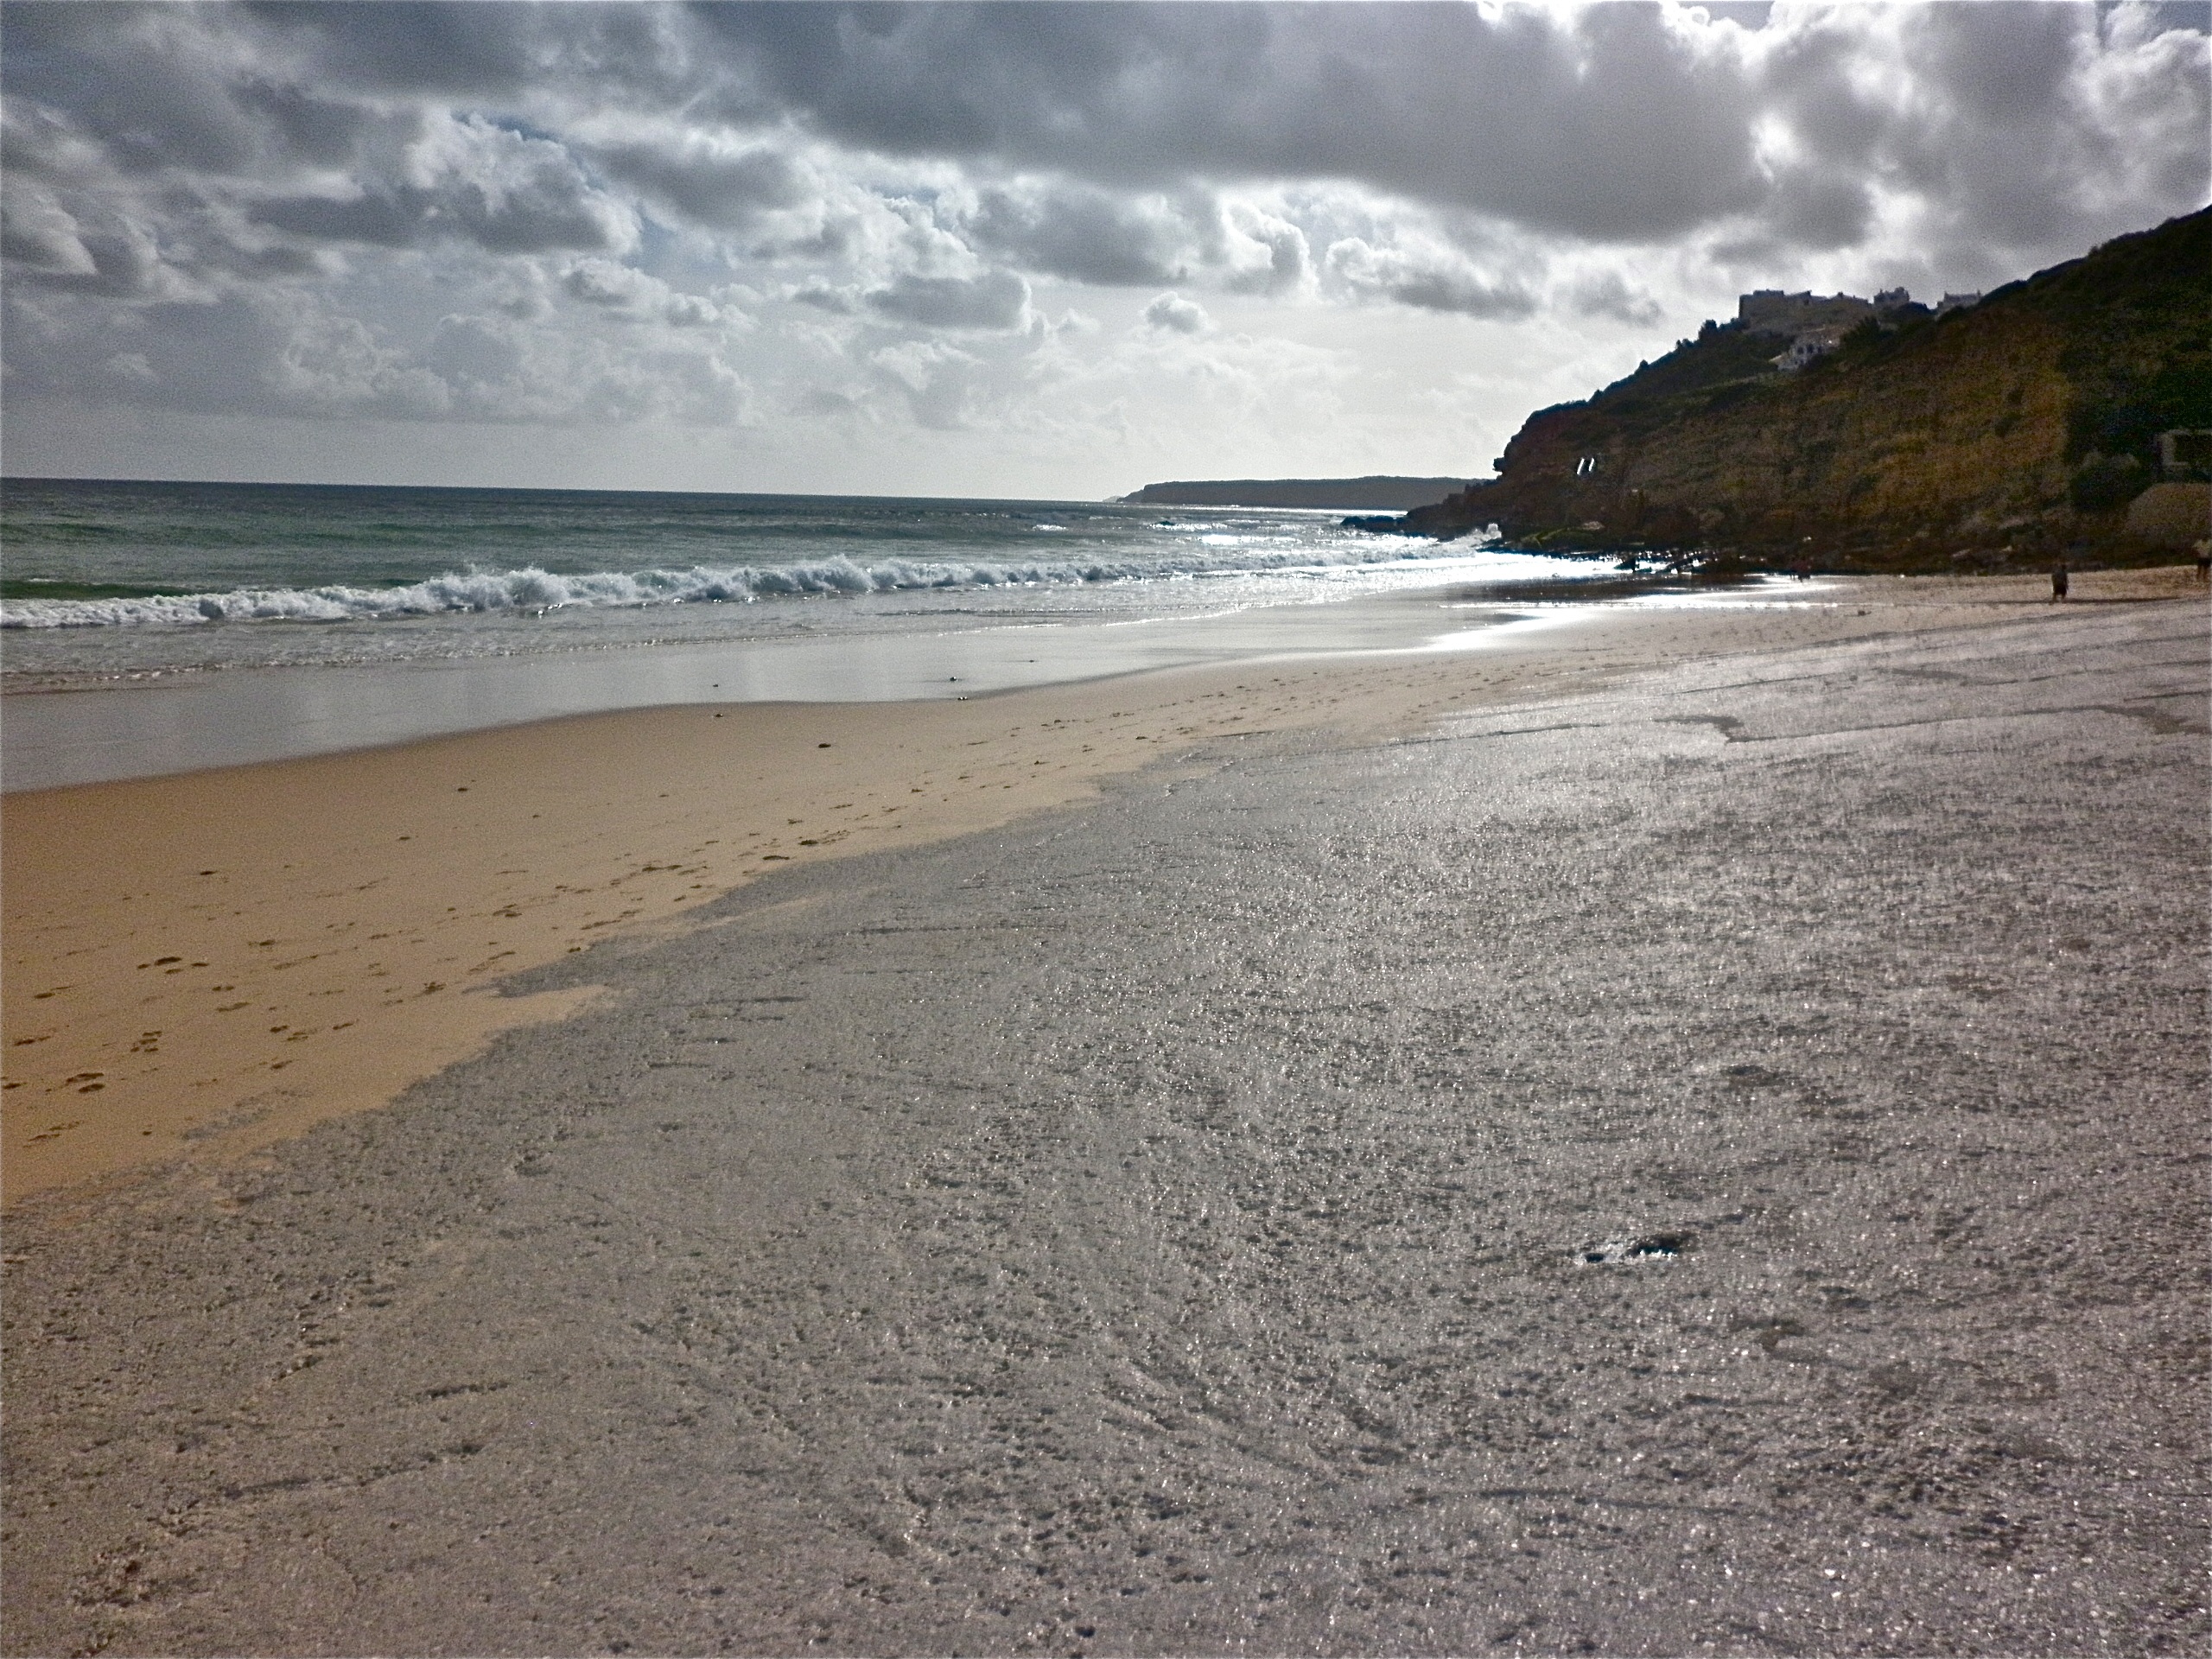
beach, sea, coast, sand, rock, ocean, horizon, cloud, shore, wave, bay, terrain, material, body of water, wind wave